Loch Lomond and The Trossachs National Park

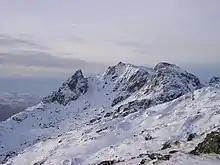
The Cobbler, one of the most popular hillwalking venues in the park.

The area has long been popular with tourists, with the Trossachs being one of the first parts of Scotland to become a recognised tourist destination due to its position on the southern edge of the Scottish Highlands and to the quality of the scenery, which may be considered to represent a microcosm of a typical Highland landscape. Loch Lomond was also a popular destination for early travellers, such that when James Boswell and Samuel Johnson visited on the return from their tour of the Western Isles in 1773, the area was already firmly enough established as a destination for Boswell to note that it would be unnecessary to attempt any description.